Patchway railway station

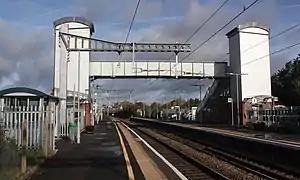
View north from the southern end of the station

Patchway railway station is on the South Wales Main Line, serving the town of Patchway and village of Stoke Gifford in South Gloucestershire, England. It is from . Its three letter station code is PWY. It is managed by Great Western Railway, who provide all train services at the station; there is generally a train every hour in each direction between and .